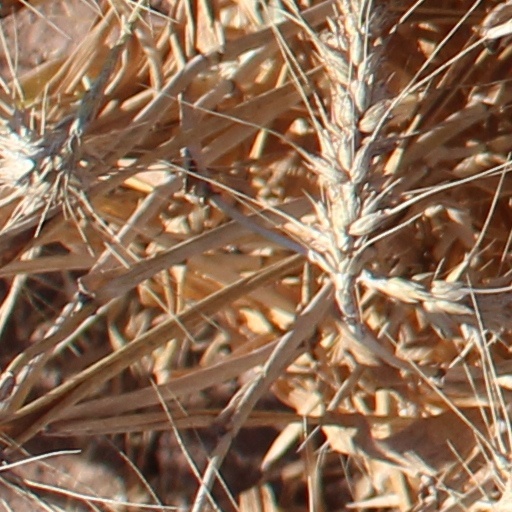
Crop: wheat